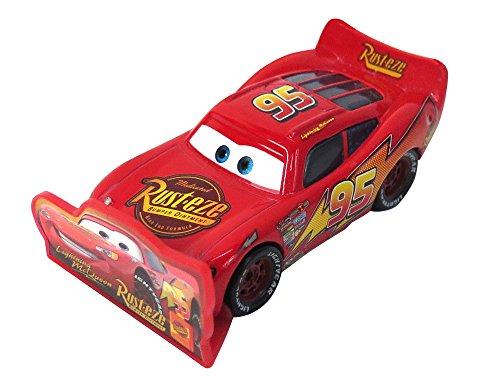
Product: Disney/Pixar Cars Lightning McQueen with Sign Vehicle
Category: Toys & Games | Play Vehicles | Die-Cast Vehicles
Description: A must have for any Disney/Pixar Cars collection.
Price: $8.18
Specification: ProductDimensions:1.6x5.5x6.5inches|ItemWeight:1.6ounces|ShippingWeight:1.6ounces(Viewshippingratesandpolicies)|DomesticShipping:ItemcanbeshippedwithinU.S.|InternationalShipping:ThisitemcanbeshippedtoselectcountriesoutsideoftheU.S.LearnMore|ASIN:B016IHDPAA|Itemmodelnumber:DKG34|Manufacturerrecommendedage:36months-12years